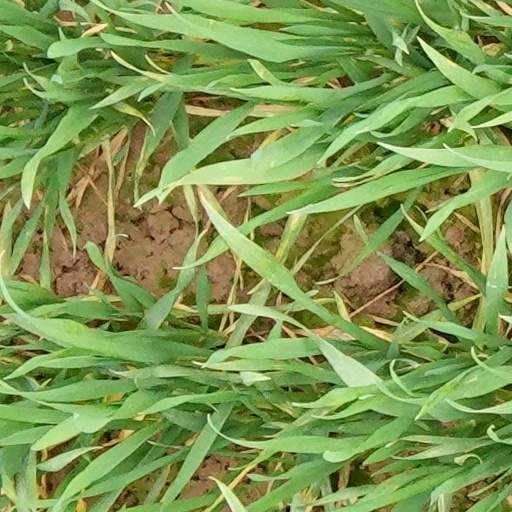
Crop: wheat